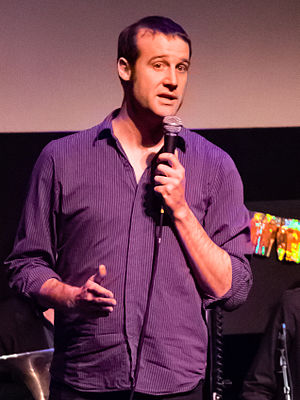
Matt Parker
Matthew Parker er en australsk stand-up komiker, forfatter, youtubepersonlighed og matematikformidler. Parker er Public Engagement in Mathematics Fellow på Queen Mary University of London. Han er tidligere matematiklærer og har hjulpet med at udbrede kendskabet til matematik og gøre det mere populært via sine turneer og videoer. Han har bl.a. medvirket i videoer på Numberphile-kanalen.